List of volcanic craters in Alaska

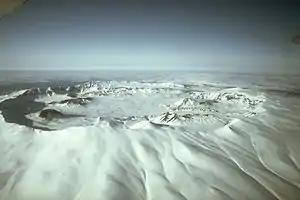
Okmok Caldera

The United States National Geodetic Survey lists thirteen craters in the state of Alaska.